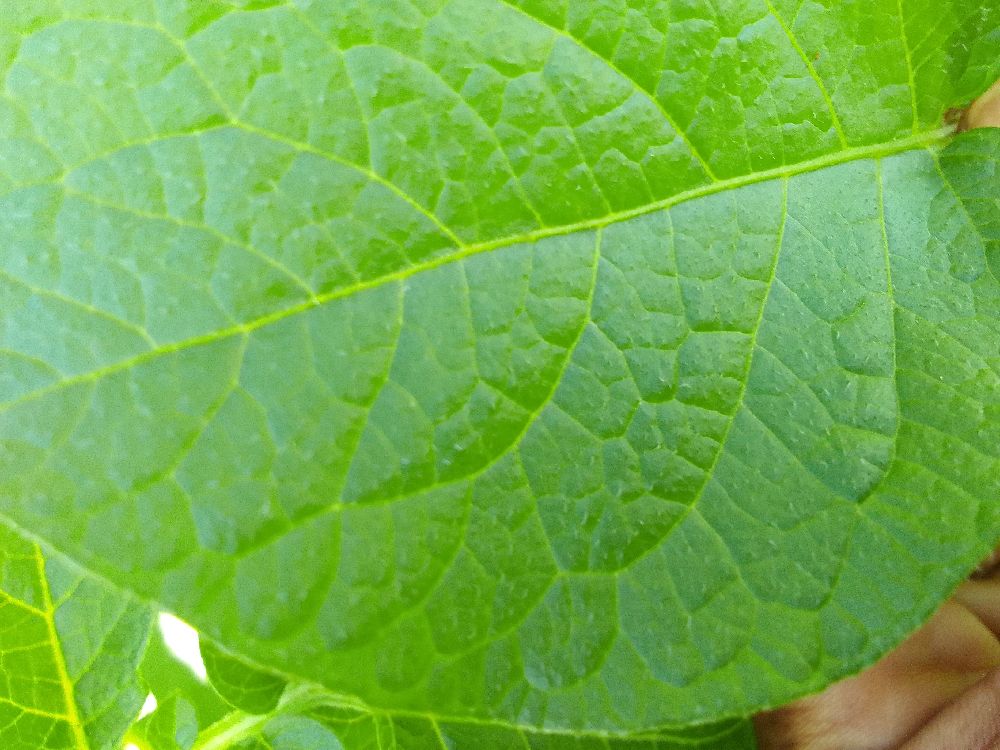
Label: Healthy